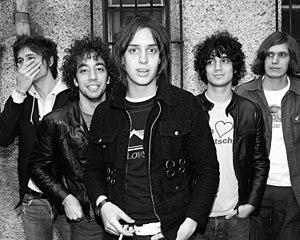
La chronologie du rock, présente les principaux événements de ce genre musical et des différents courants qui en sont issus.
The Strokes est un groupe de rock américain, originaire de New York. Formé en 1998, il élève sa renommée dès le début des années 2000 comme l'un des groupes phares du renouveau garage rock et post-punk revival. Ils sont souvent désignés comme les héritiers du Velvet Underground et de Television, dont le groupe s'inspire principalement.